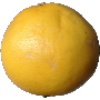
Label: white_grapefruit